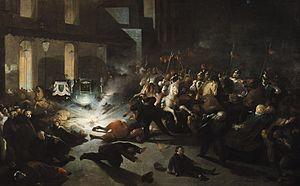
Charles-Louis-Napoléon Bonaparte, dit Louis-Napoléon Bonaparte, né le 20 avril 1808 à Paris et mort le 9 janvier 1873 à Chislehurst, est un monarque et un homme d'État français. Il est à la fois l'unique président de la Deuxième République, le premier chef d'État français élu au suffrage universel masculin, le 10 décembre 1848, le premier président de la République française, et après la proclamation de l'Empire le 2 décembre 1852, le dernier monarque du pays sous le nom de Napoléon III, empereur des Français.
Le Second Empire est le système constitutionnel et politique instauré en France le 2 décembre 1852 lorsque Louis-Napoléon Bonaparte, président de la République française, devient le souverain Napoléon III, empereur des Français, un an jour pour jour après son coup d'État du 2 décembre 1851. Ce régime politique succède à la Deuxième République et précède la Troisième République.
Cette page concerne l'année 1858 du calendrier grégorien.
Teobaldus Orsus Felice Orsini est un révolutionnaire et patriote italien, figure importante du Risorgimento italien, auteur d'un attentat contre Napoléon III, empereur des Français, le 14 janvier 1858.